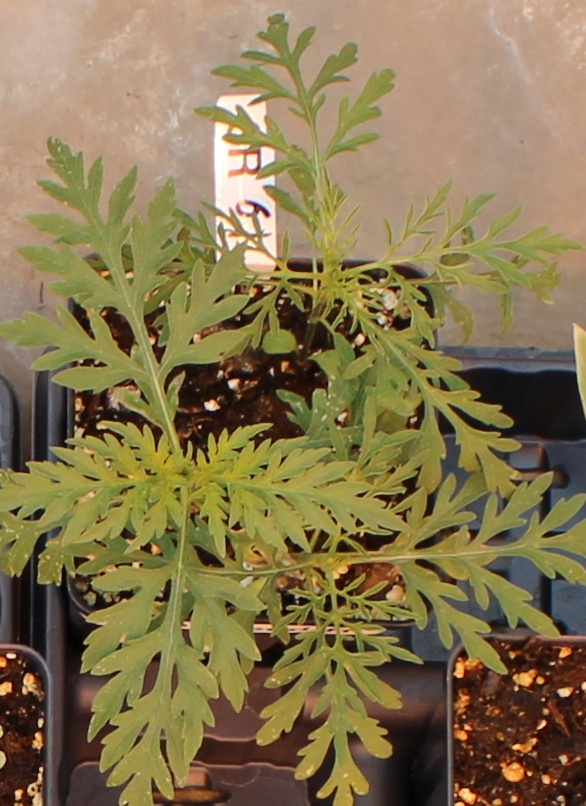
Label: Ragweed